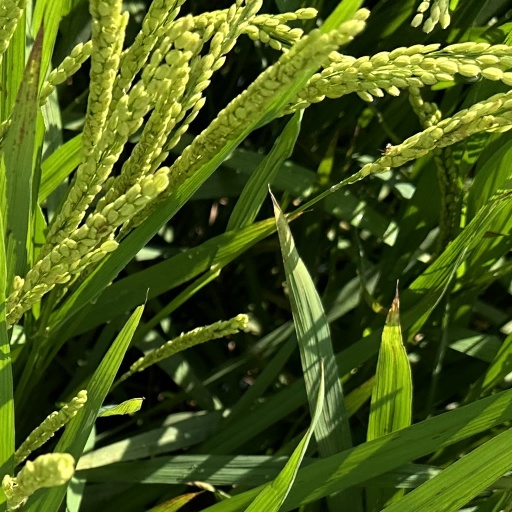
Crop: rice